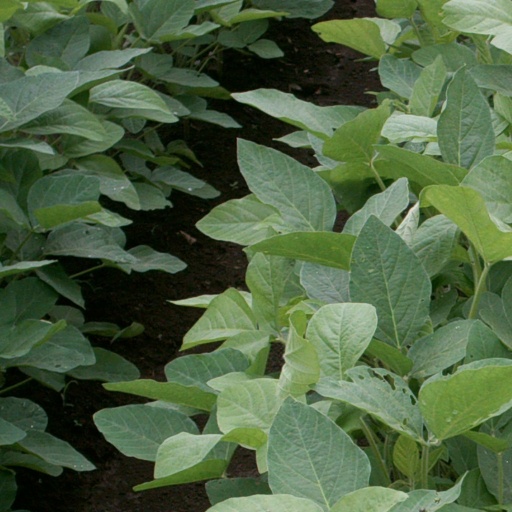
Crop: soybean